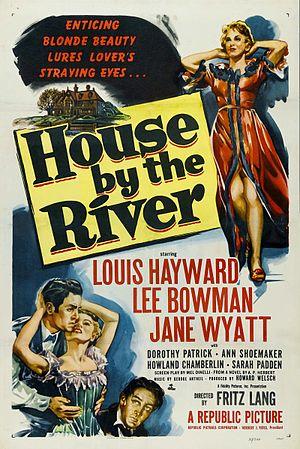
House by the River est un film noir américain réalisé par Fritz Lang, sorti en 1950.